Sea foam

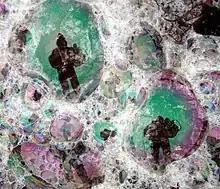
Bubbles of plankton-enriched foam left in a tide pool after high tide

The presence of sea foam in the marine environment plays a number of ecological roles including providing sources of food and creating habitat. As a food source, sea foam with a stable composition is more important ecologically, as it is able to persist longer and can transport nutrients within the marine environment. Longer decay times result in a higher chance that energy contained in sea foam will move up the food web into higher trophic levels. In the Bay of Fundy for example, a tube-dwelling amphipod, "Corophium volutator," can potentially attain 70% of its nutritional requirements from the sugars and amino acids derived from sea foam in its environment. At times however, the sea foam was found to be toxic to this species. It is thought that high concentrations of phenolics and/or the occasional presence of heavy metals or pesticides incorporated into the sea foam from the sea surface contributed to its toxicity. On the west coast of Cape Peninsula, South Africa, sea foam often occurs in nearshore marine areas with large kelp beds during periods of strong westerly winds. It is thought that the foam generated in these conditions is an important food source for local organisms due to the presence of organic detritus in the sea foam.